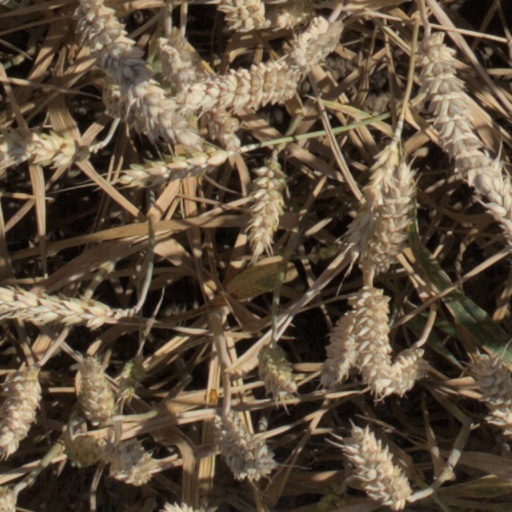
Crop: wheat